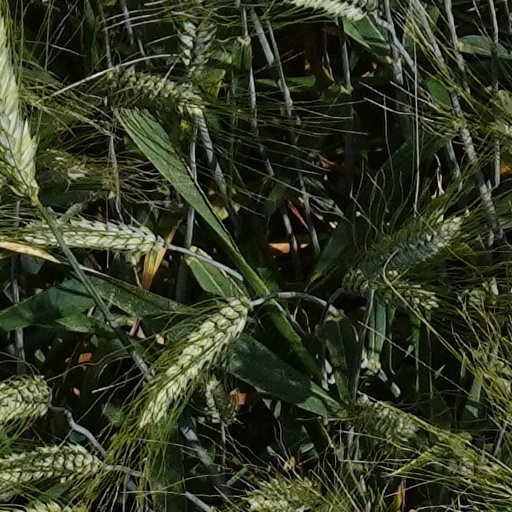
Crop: wheat